Karine Jean-Pierre

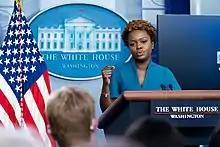
Jean-Pierre holding a press briefing in July 2021

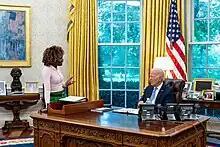
Jean-Pierre in Oval Office with Joe Biden, 2023

Jean-Pierre worked as a senior advisor to Joe Biden's 2020 presidential campaign. She joined the Biden team in May 2020, and explained to "The Haitian Times" that a desire to shape the future was especially motivating; she said that when she was approached by the campaign, she looked at her daughter and thought, "There is no way I can not get involved in this election." In August, it was announced that Jean-Pierre would serve as the Chief of Staff for Biden's vice presidential nominee, who had not yet been announced.